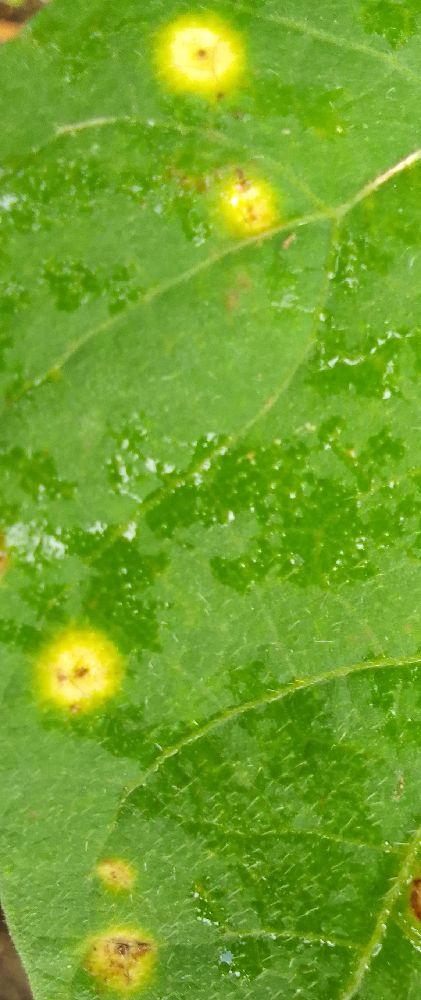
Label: rust